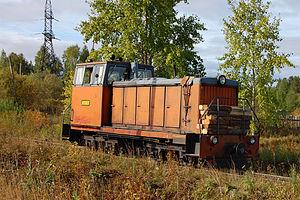
La TU8 est une locomotive diesel d'origine russe.